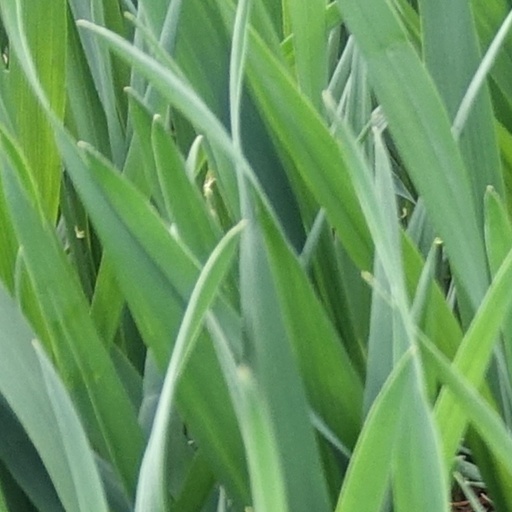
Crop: wheat